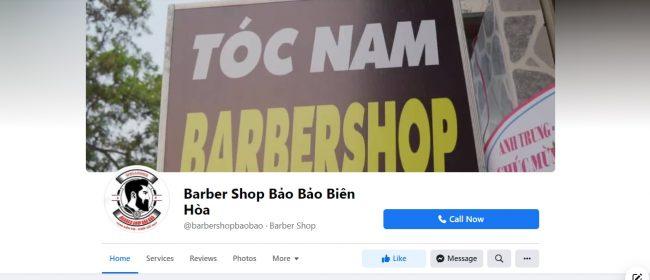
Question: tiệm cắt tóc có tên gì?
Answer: tiệm hớt tóc nam barbershop